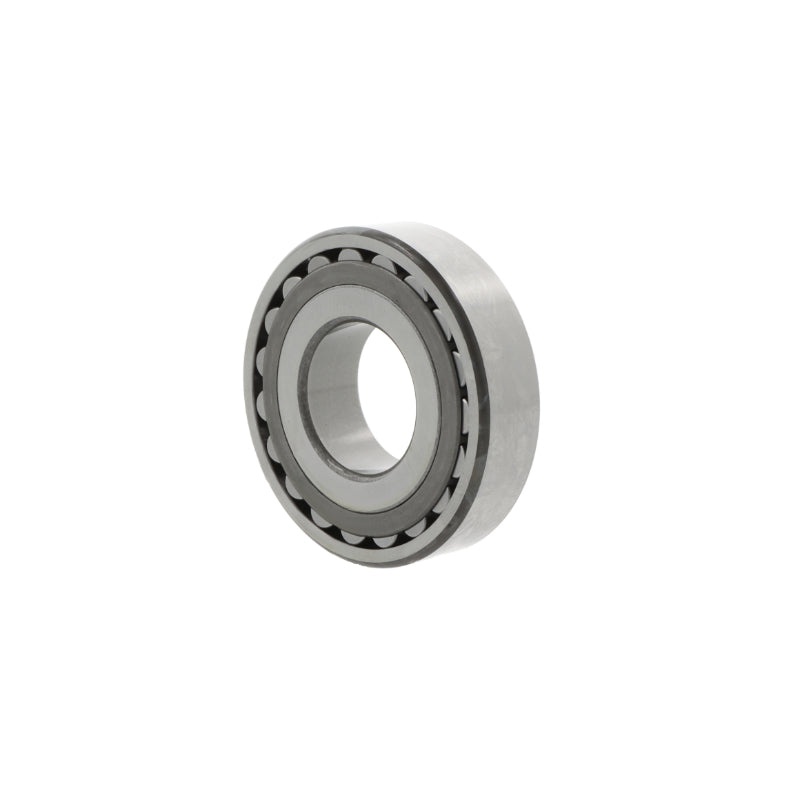
23222  CE4 NSK Sfäriskt rullager 110x200x69,8
Sfäriskt rullager 23222 CE4 från tillverkaren NSK med måtten 110x200x69,8.
Brand: NSK
Category: Business & Industrial > Heavy Machinery > Yard Scrapers